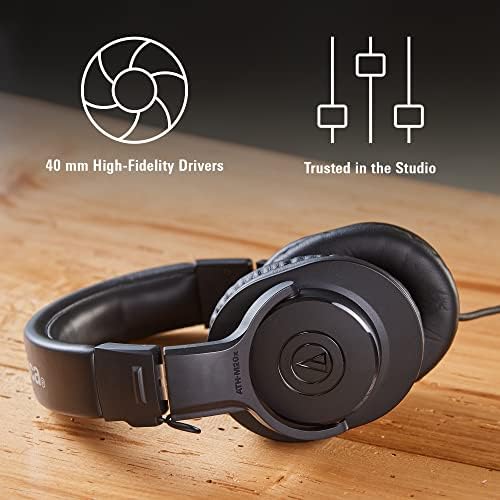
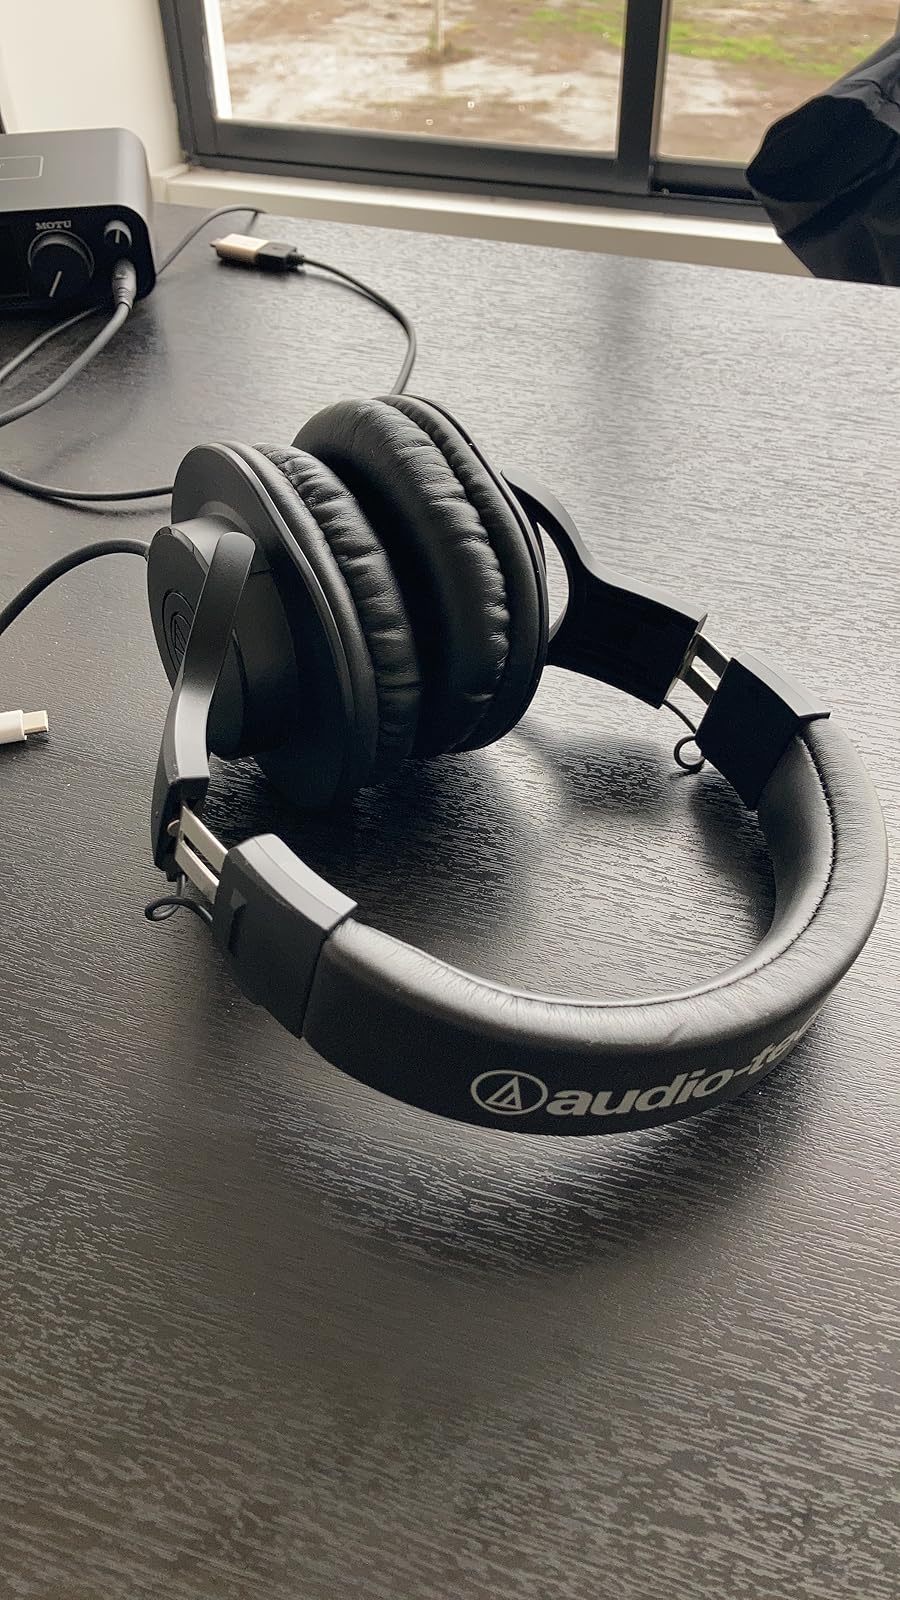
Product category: headphones
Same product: yes